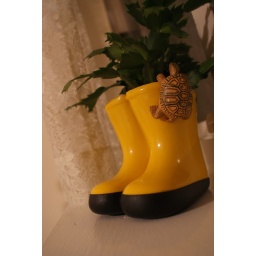
rain boots with the turtle in a window sill